Ray Willis

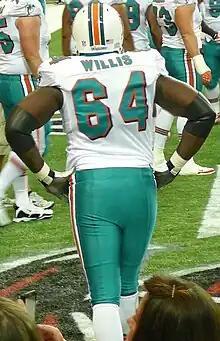
Willis with the Dolphins in 2011.

Ray Willis (born August 13, 1982) is an American former professional football player who was an offensive tackle in the National Football League (NFL). He played college football for the Florida State Seminoles and was selected by the Seattle Seahawks in the fourth round (105th overall pick) of the 2005 NFL draft.